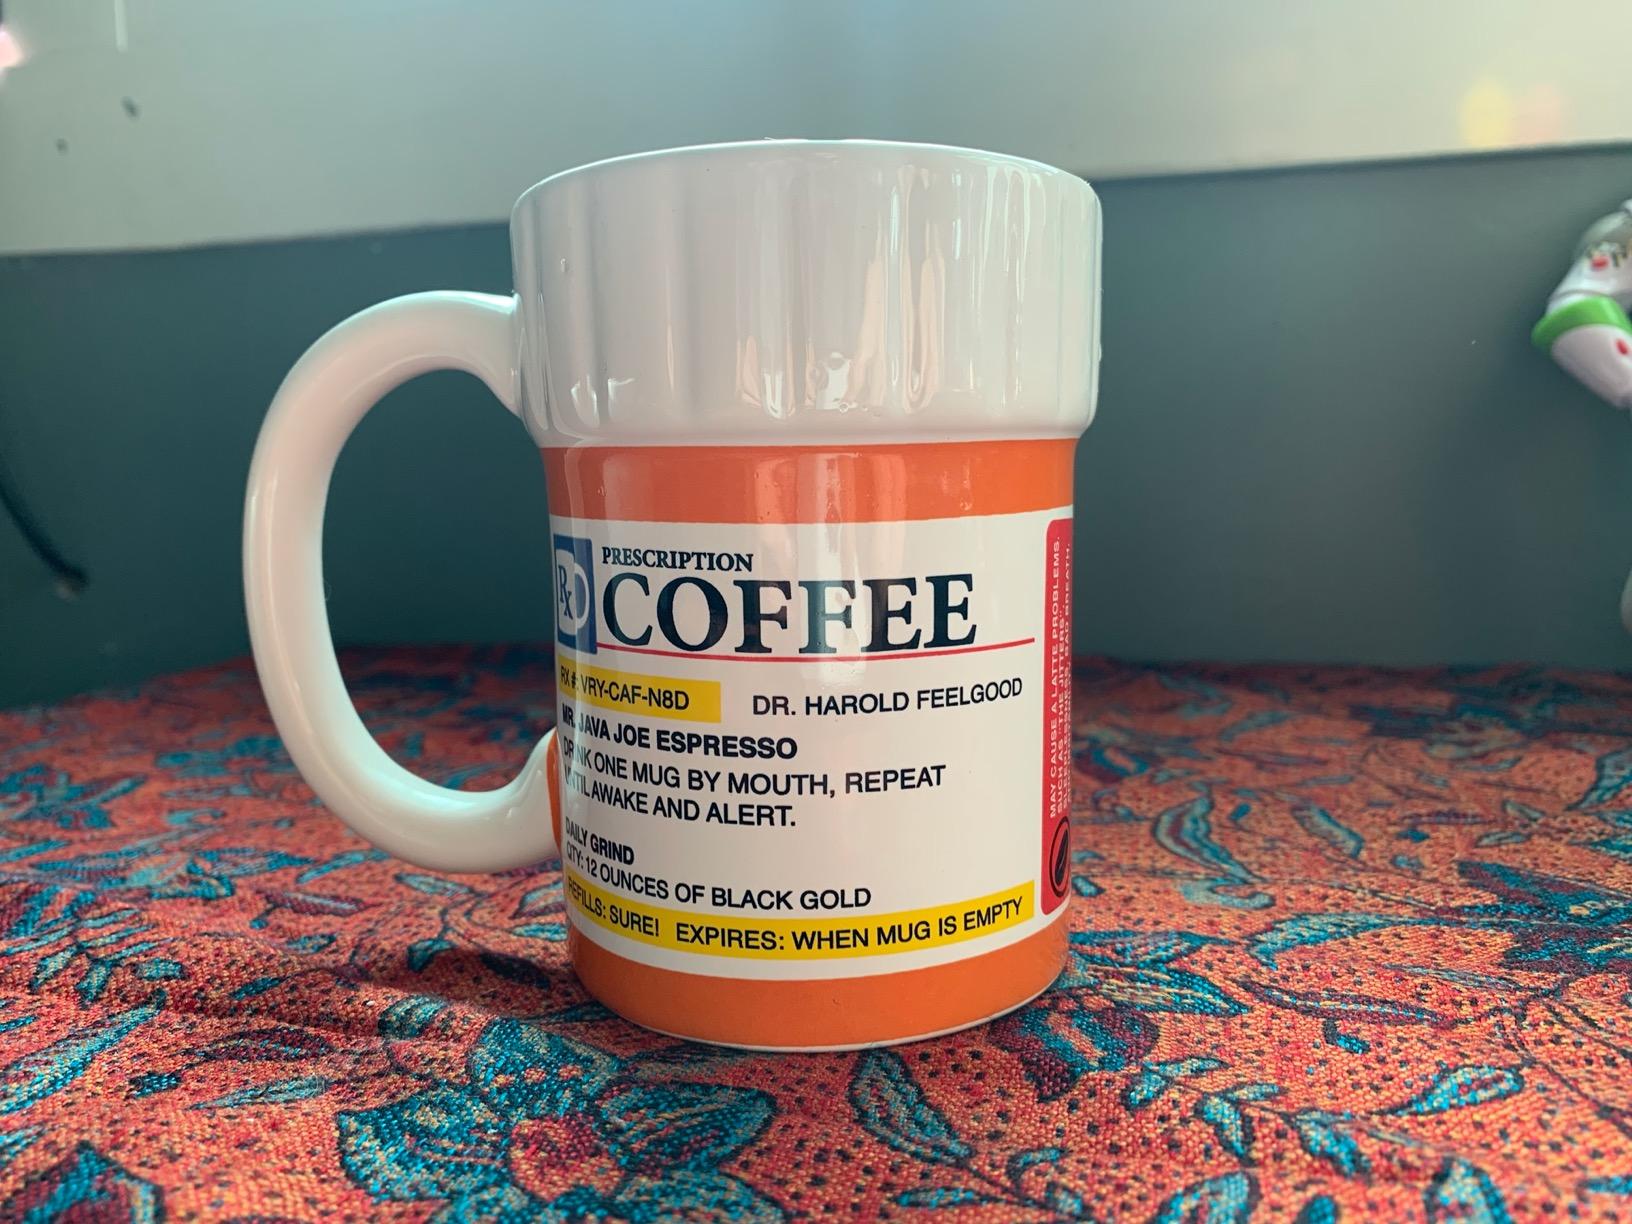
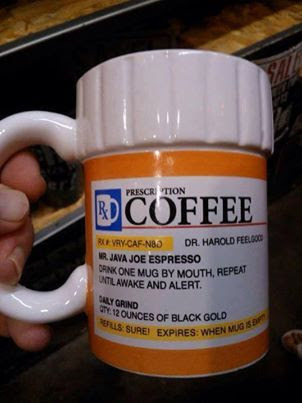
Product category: items_mug
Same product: yes